Beroun

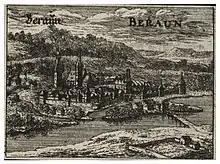
"Beraun", engraving by Wenceslaus Hollar (1607–1677)

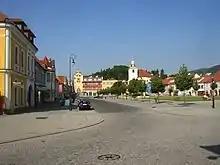
Husovo Square

The settlement "Na Brodě" ("By the Ford"), which was the predecessor of Beroun, was first mentioned in a 1088 deed. The first written mention of Beroun (under its Latin name "Verona") is in a deed of King Ottokar II from 1265. Ottokar II designated a strategically important place for the establishment of a settlement, from which the town of Beroun originated, that formed the shortest and easiest connection between Prague and Plzeň.